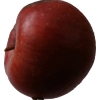
Label: Apple 17